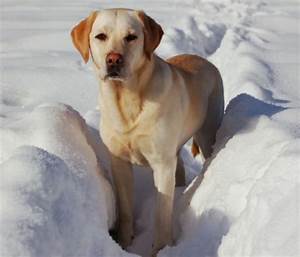
Label: cane